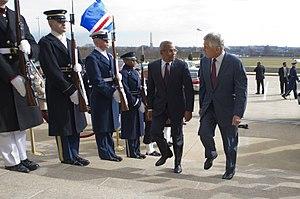
Le Cap-Vert, en forme longue la République du Cap-Vert, en portugais : Cabo Verde, ou República de Cabo Verde, est un État insulaire, composé d'un archipel de dix îles volcaniques. Situé dans l'océan Atlantique, au large des côtes du Sénégal, il couvre une superficie d'environ 4 000 km². Praia, la capitale, se trouve à 644 km de la presqu'île du Cap-Vert, au Sénégal. L'archipel se divise en deux séries d'îles : au sud les îles de Sotavento et au nord les îles de Barlavento. Santiago comprend à elle seule plus de la moitié de la population du pays, dont la capitale Praia.